Climate change in the Arctic

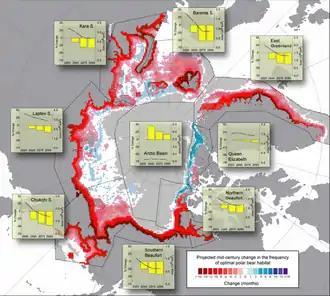
Projected change in polar bear habitat from 2001–2010 to 2041–2050

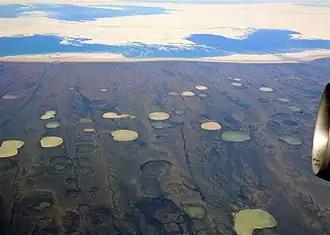
Permafrost thaw ponds on Baffin Island

Climate change is expected to have a strong effect on the Arctic's flora, some of which is already being seen. NASA and NOAA have continuously monitored Arctic vegetation with satellite instruments such as Moderate Resolution Imaging Spectroradiometer (MODIS) and Advanced very-high-resolution radiometer (AVHRR). Their data allows scientists to calculate so-called "Arctic greening" and "Arctic browning". From 1985 to 2016, greening has occurred in 37.3% of all sites sampled in the tundra, whereas browning was observed only in 4.7% of the sites - typically the ones that were still experiencing cooling and drying, as opposed to warming and wettening for the rest.